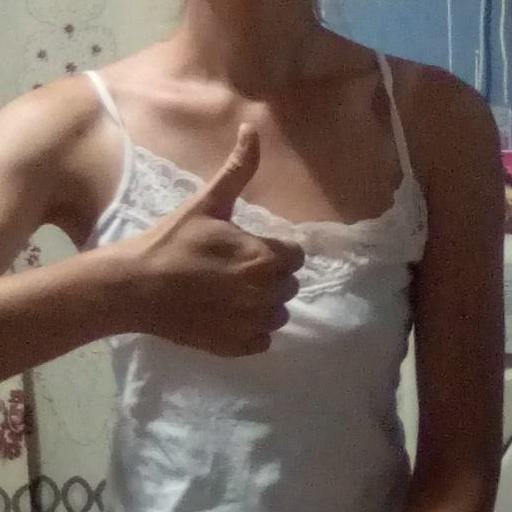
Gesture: like